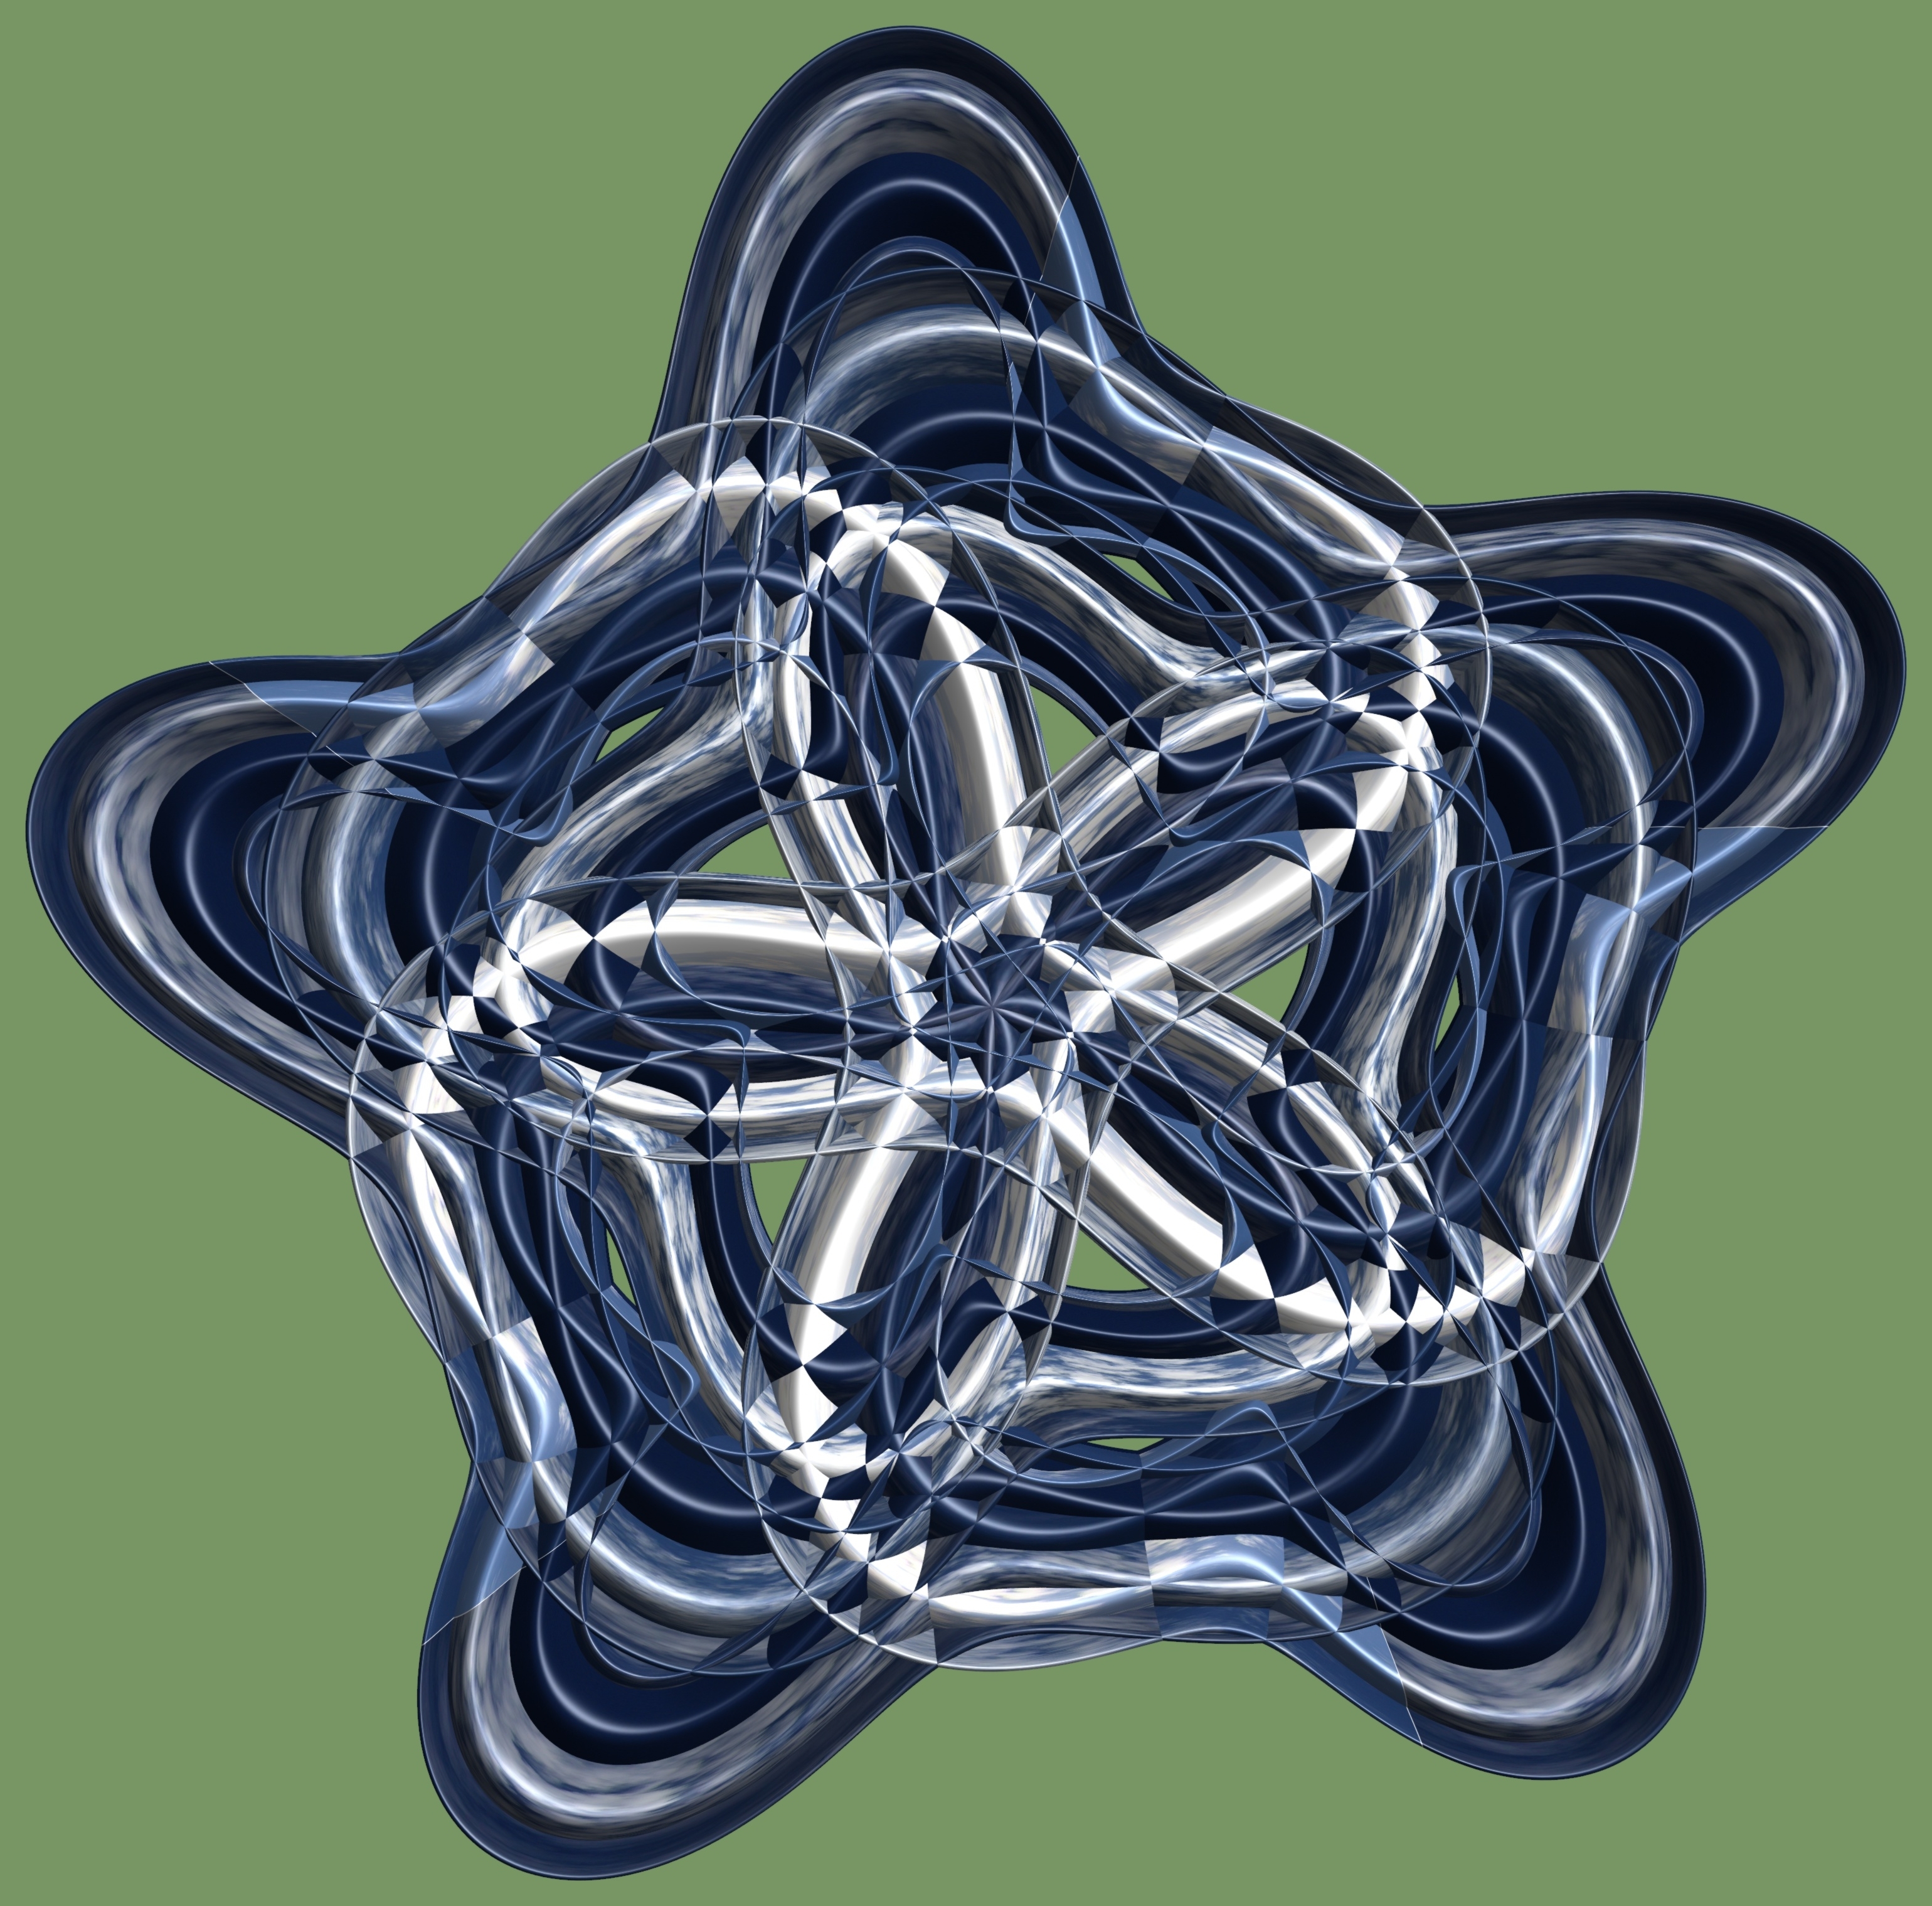
structure, texture, glass, pattern, font, sketch, drawing, illustration, design, symmetry, 3d, graphic, torus, mathematica, cg, parametricplot3d, code, program, algorithm, mapping